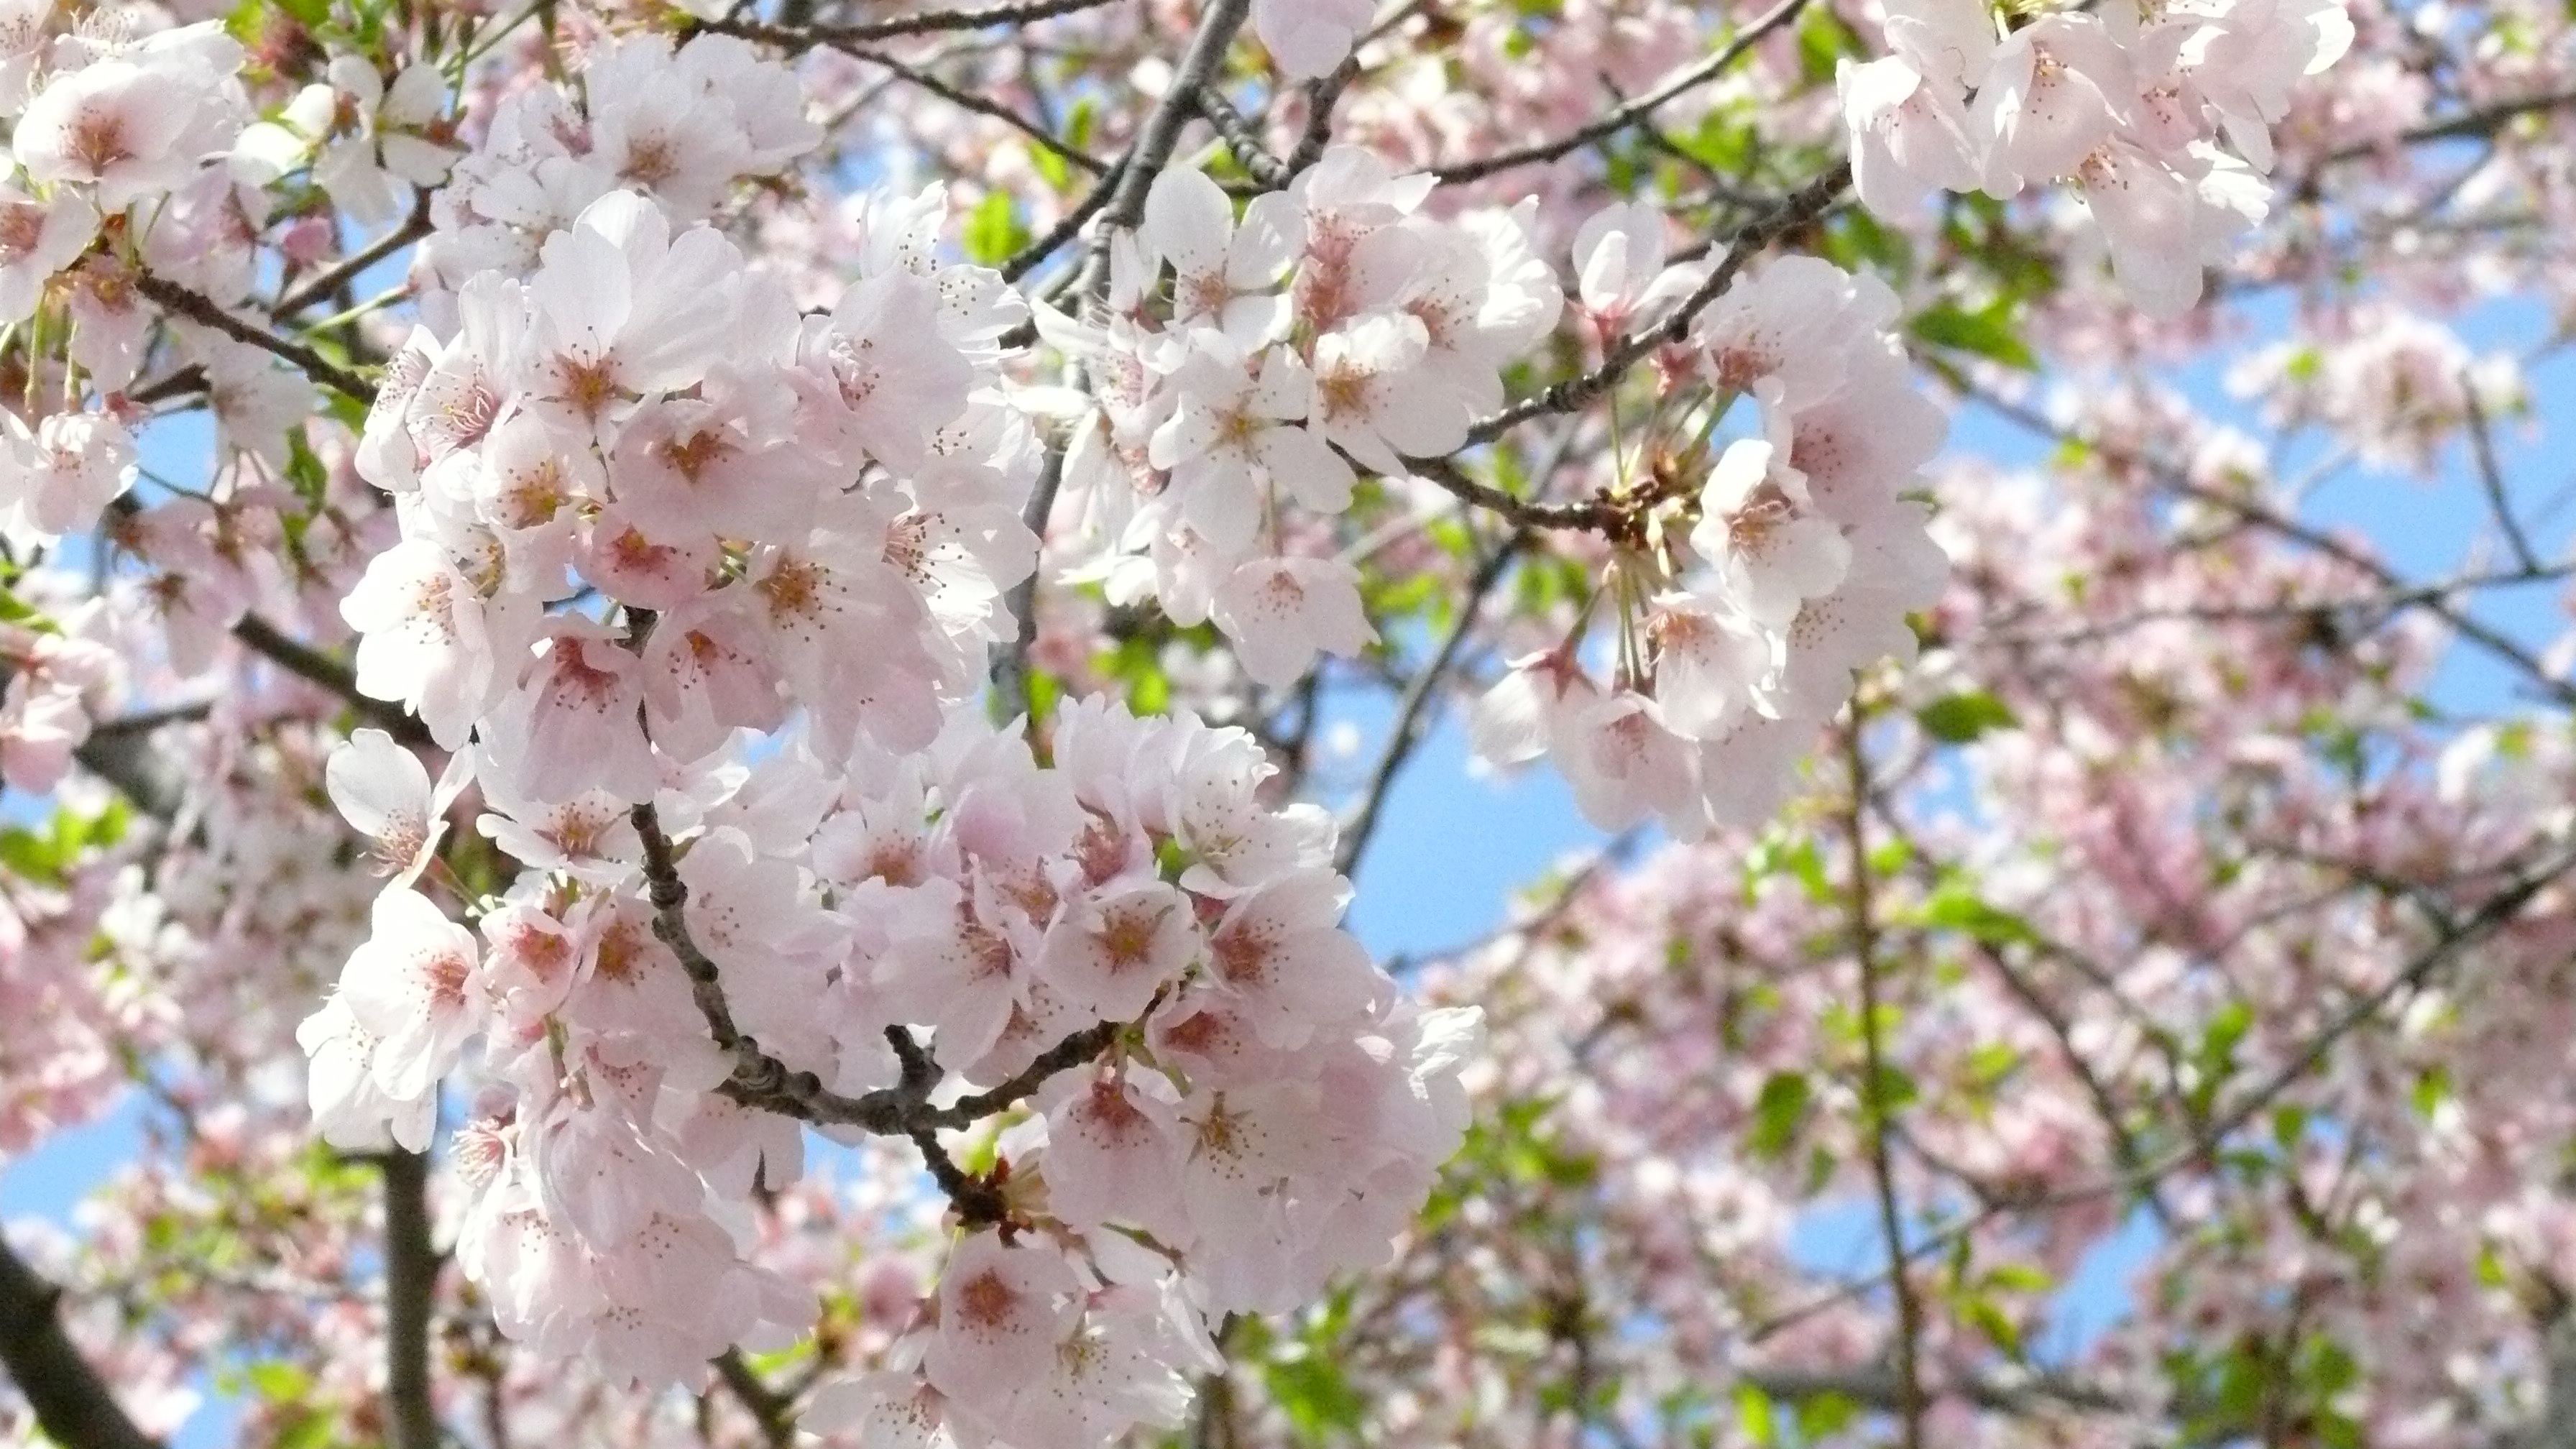
tree, branch, blossom, plant, flower, spring, produce, cherry blossom, washington, dc, flowering plant, land plant